Miarka (1937 film)

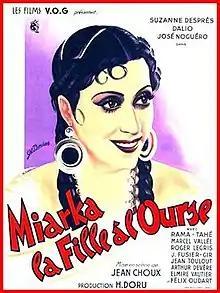

Miarka (French title: Miarka, la fille à l'ourse) is a 1937 French drama film directed by Jean Choux and starring Suzanne Desprès, Marcel Dalio and José Noguéro. The film based on the 1883 novel "Miarka" by Jean Richepin, which had previously been turned into a 1920 silent film.